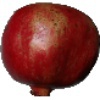
Label: Pomegranate 1